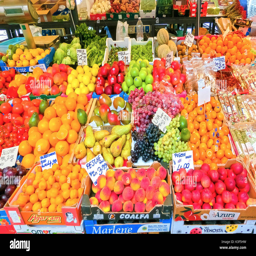
detail of a fruit stall